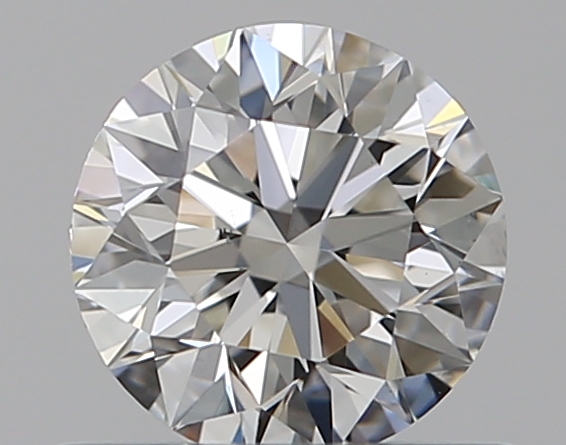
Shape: round
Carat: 0.5
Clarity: VS2
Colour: G
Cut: EX
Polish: EX
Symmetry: EX
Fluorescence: N
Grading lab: GIA
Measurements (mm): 5.05 x 5.07 x 3.17